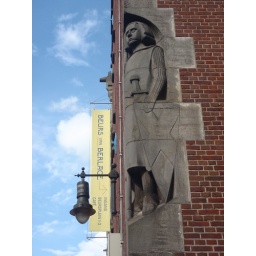
Beurs van Berlage building ornamentation in Amsterdam.